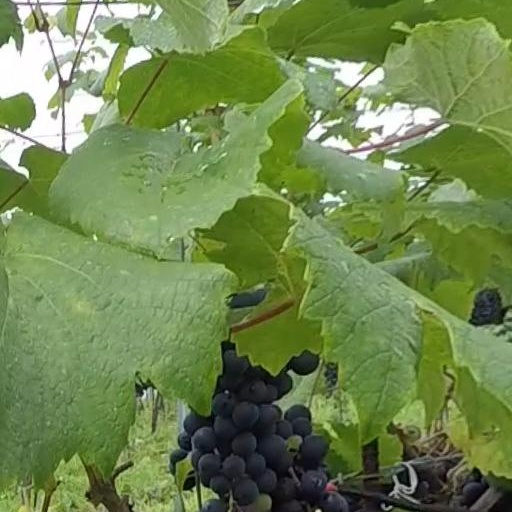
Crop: grape